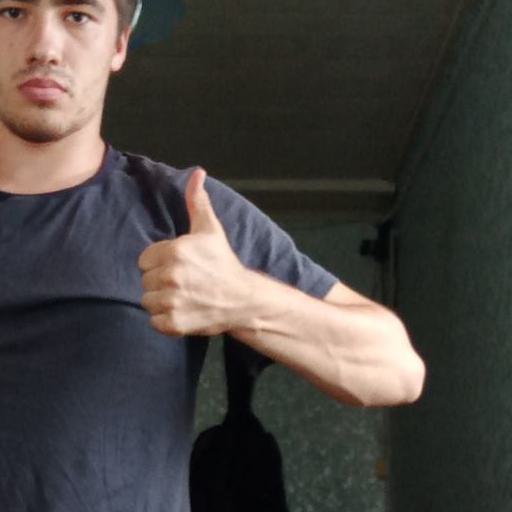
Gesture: like